Henry Minett

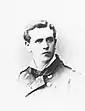
Midshipman Minett in 1877

Henry Minett (May 30, 1857 – December 20, 1952) was a career officer of the United States Navy who served during the Spanish–American War. Prior to retirement in 1905, he achieved the rank of captain. He is best remembered as one of the early acting Governors of American Samoa. Minett Islet in Alaska is named for him.